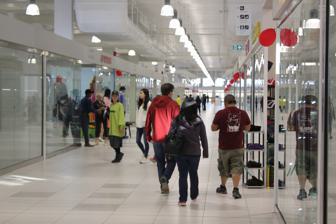
Building: New Horizon Mall
Country: Canada
Year built: 2018
Shopping mall in Alberta, Canada New Horizon Mall Location Rocky View County, Alberta , Canada Coordinates 51°11′46″N 113°59′47″W / 51.1960°N 113.9965°W / 51.1960; -113.9965 Address 260300 Writing Creek Crescent Opening date May 1, 2018 Management Condominium Corporation 1810813 Owner The Torgan Group No. of stores and services 517 (incl. vacant) No. of anchor tenants 3 Total retail floor area 30,000 m 2 (320,000 sq ft) No. of floors 2 and 1 basement Website newhorizonmall .com New Horizon Mall is a modern shopping mall in the Calgary Metropolitan Region located inside Balzac , a hamlet of Rocky View County, Alberta . The mall features a retail floor space of approximately 30,000 m 2 (320,000 square feet), and features a flea market design with smaller stores inside the mall; this allows the mid-sized mall to have the second most stores inside a mall in Canada at over 500 store locations. The mall opened its doors on May 1, 2018, As of February 2021, over 100 had opened for business. The grand opening was scheduled for October 27, 2018, however on September 21, 2018, the opening was pushed to 2019. It was modeled after the Pacific Mall in Markham, Ontario . History New Horizon Mall was first announced in 2013 by the Torgan Group, with construction expected to begin in 2014 and finish in late 2016. Construction of the mall was awarded to Ledcor and expected to cost $200 million. The project broke ground in June 2016 following unexpected delays, which push back its completion date to late 2017. In August 2017, the developers announced that the mall would be complete by March 2018, and that it had already sold over 95% of the mall's units. New Horizon Mall opened its doors on May 1, 2018. 99% of the mall's 517 units were sold by October 2018, though only 11 of those units were open for business. The mall's developers called the low occupancy rates "totally expected", citing Pacific Mall in Ontario, which took two years to reach 75% occupancy. Nonetheless, a grand opening event planned for October was pushed back to the following year. Two new anchor tenants were announced in 2019. The Best Shop, a retail outlet described as "Chinese Walmart ", was announced as the mall's first anchor tenant in March and opened in four months later. The store received eight months of free rent and financial support for improvements to its 15,000 square feet (1,400 m 2 ) retail space. In April 2019, a 23,000 square feet (2,100 m 2 ) farmers market , Prairie Horizon Fresh Market, was announced as the mall's second anchor tenant. Due to the COVID-19 pandemic , the market's grand opening in March 2020 took place mostly online, focusing on fresh food delivery. 109 out of 517 units at New Horizon Mall were occupied by businesses by October 2019; the low traffic and occupancy prompted the mall to host a meeting to address the concerns of owners. New Horizon Mall exceeded 50% retail tenant occupation in February 2020 with the planned opening of Sky Castle, a 34,000 square feet (3,200 m 2 ) indoor playground and family entertainment centre anchored on the mall's second floor. The facility opened in June 2021. Features and events A unique feature of the mall is that it features small independent shops rather than large chains like other shopping malls, with each unit being sold to investors as condominiums. According to the Mall's online directory, the majority of retail spaces are less than 300 square feet in size, and many of those are less than 150 square feet. Almost all the rest are under 500 square feet. There is also a food court, and event stage, and heated underground parkade. Anchors Sky Castle Indoor Playground The Best Shop References